Black Ribbon Day

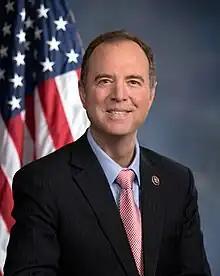
Democrat Adam Schiff co-sponsored House Resolution 300, titled "Expressing support for the designation of August 23, 2019, as Black Ribbon Day to recognize the victims of Soviet and Nazi regimes."

On 21 July 2010, in a unanimous vote, the Parliament of Georgia instituted the Soviet Occupation Day on 25 February and declared 23 August the Day of Memory of Victims of Totalitarian Regimes.